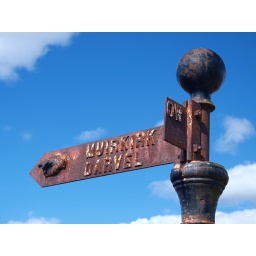
old road sign near strathaven